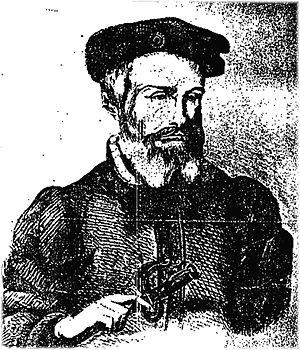
Guillén de Castro ou, en valencien, Guillem de Castro, est un auteur dramatique espagnol. Il est le contemporain de Lope de Vega, qui en fait l'éloge dans son Laurier d'Apollon.